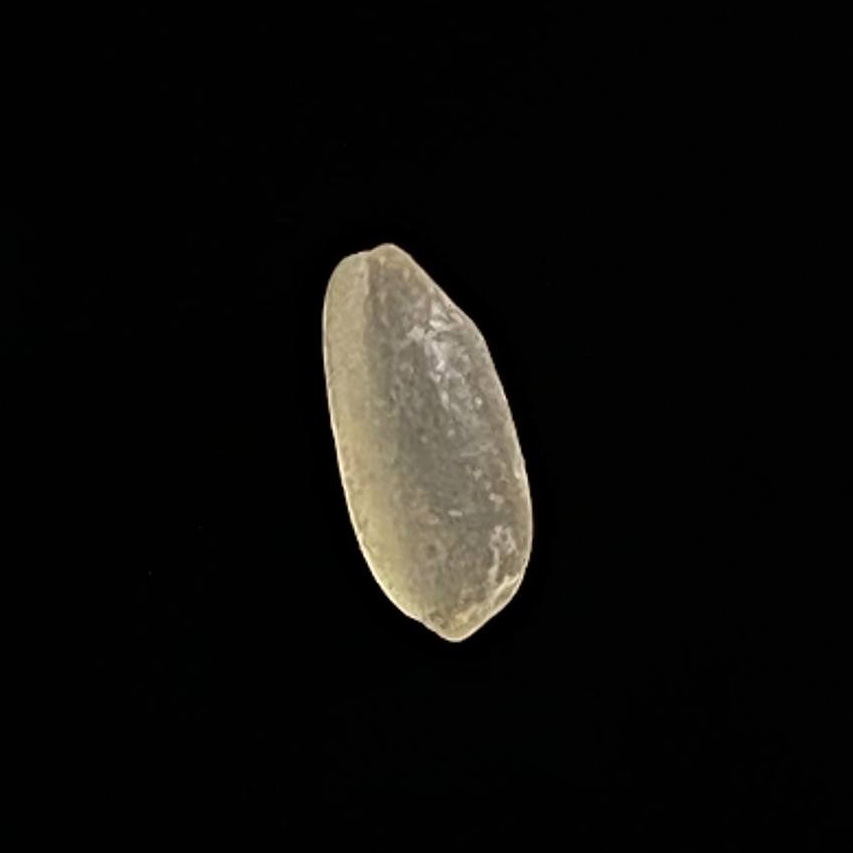
Rice variety: Gutisharna